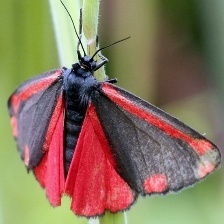
Species: CINNABAR MOTH